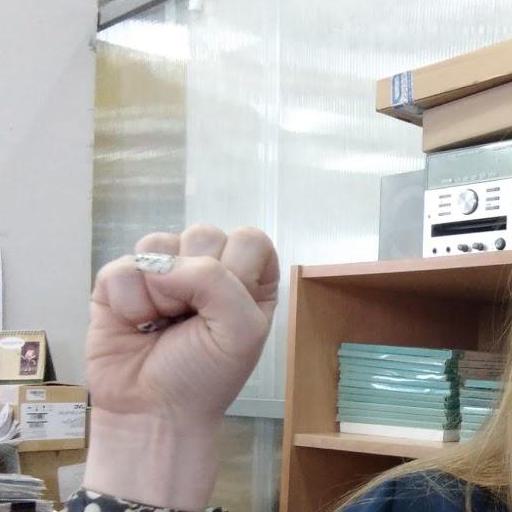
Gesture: fist